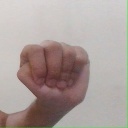
अक्षर: ठ